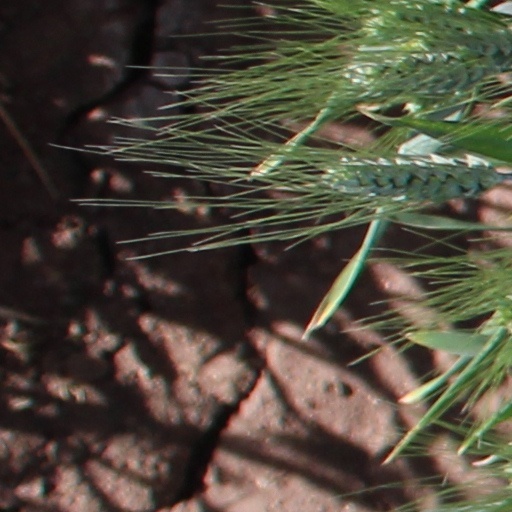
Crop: wheat